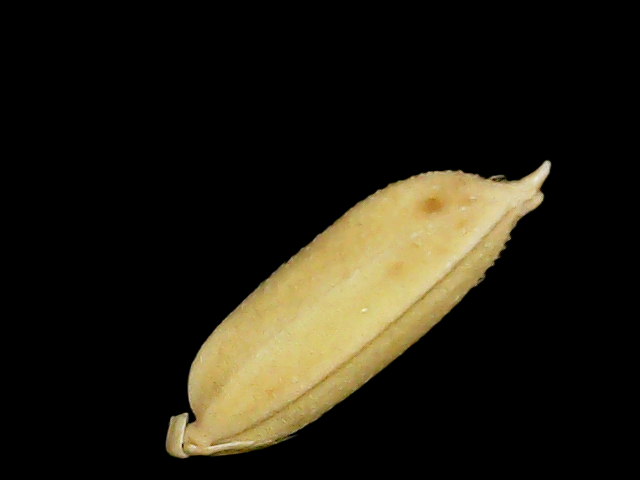
Rice variety: Binadhan24